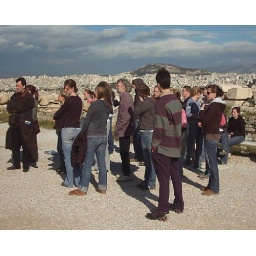
Nobody has any idea who the guy in the striped shirt is...but he still listened to our professor talk.